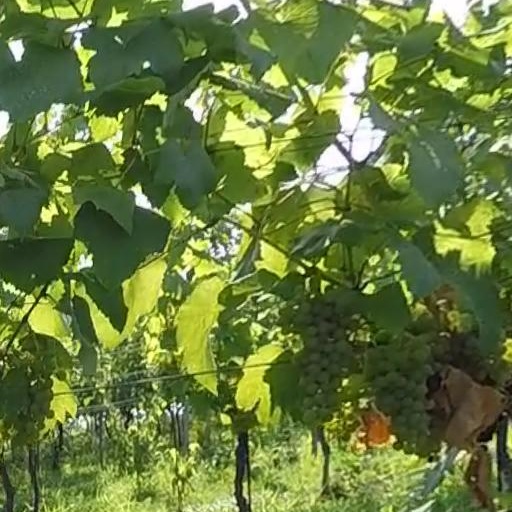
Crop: grape